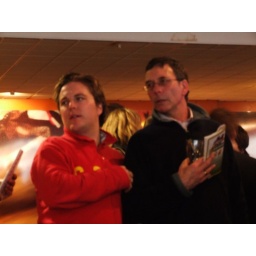
jon boy and dad in the form book